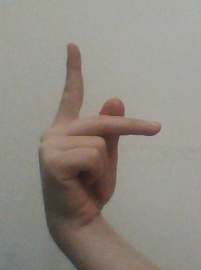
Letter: dha